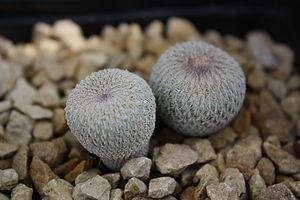
Epithelantha micromeris en pot
Epithelantha micromeris est une espèce du genre Epithelantha, de la famille des Cactaceae.